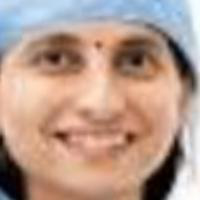
Age group: age 21-30